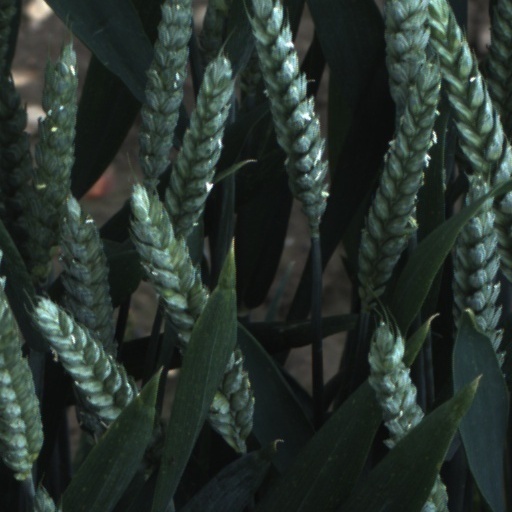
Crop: wheat